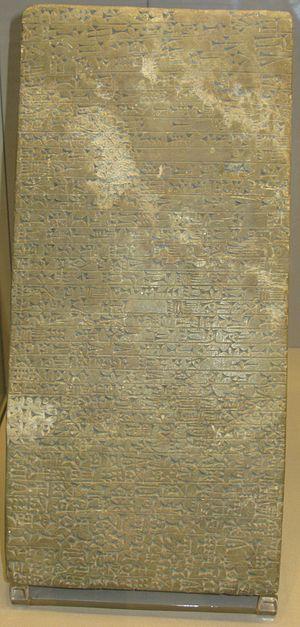
L'Assyrie est une ancienne région du nord de la Mésopotamie, qui tire son nom de la ville d'Assur, du même nom que sa divinité tutélaire. À partir de cette région s'est formé, au IIᵉ millénaire av. J.-C., un royaume puissant qui devient plus tard un empire. Aux VIIIᵉ et VIIᵉ siècles av. J.-C., l'Assyrie contrôle des territoires s'étendant sur la totalité ou sur une partie de plusieurs pays actuels, comme l'Irak, la Syrie, le Liban, la Turquie et l'Iran.
Assur est une ancienne ville, capitale de l'Assyrie jusqu'au début du IXᵉ siècle av. J.-C., située sur la rive occidentale du Tigre. Ses ruines se trouvent actuellement sur le site de Qalʿat Sharqat, dans la plaine de Sharqat, à environ 110 kilomètres au sud de Mossoul. Le site principal est un promontoire dominant le fleuve, peuplé depuis au moins le début du IIIᵉ millénaire av. J.‑C. Il a été fouillé au début du XXᵉ siècle par une équipe dirigée par des archéologues allemands, puis à plusieurs reprises après 1945 par des archéologues irakiens et allemands.